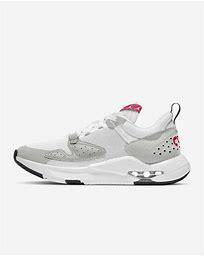
Brand: Jordan
Model: Air Cadence